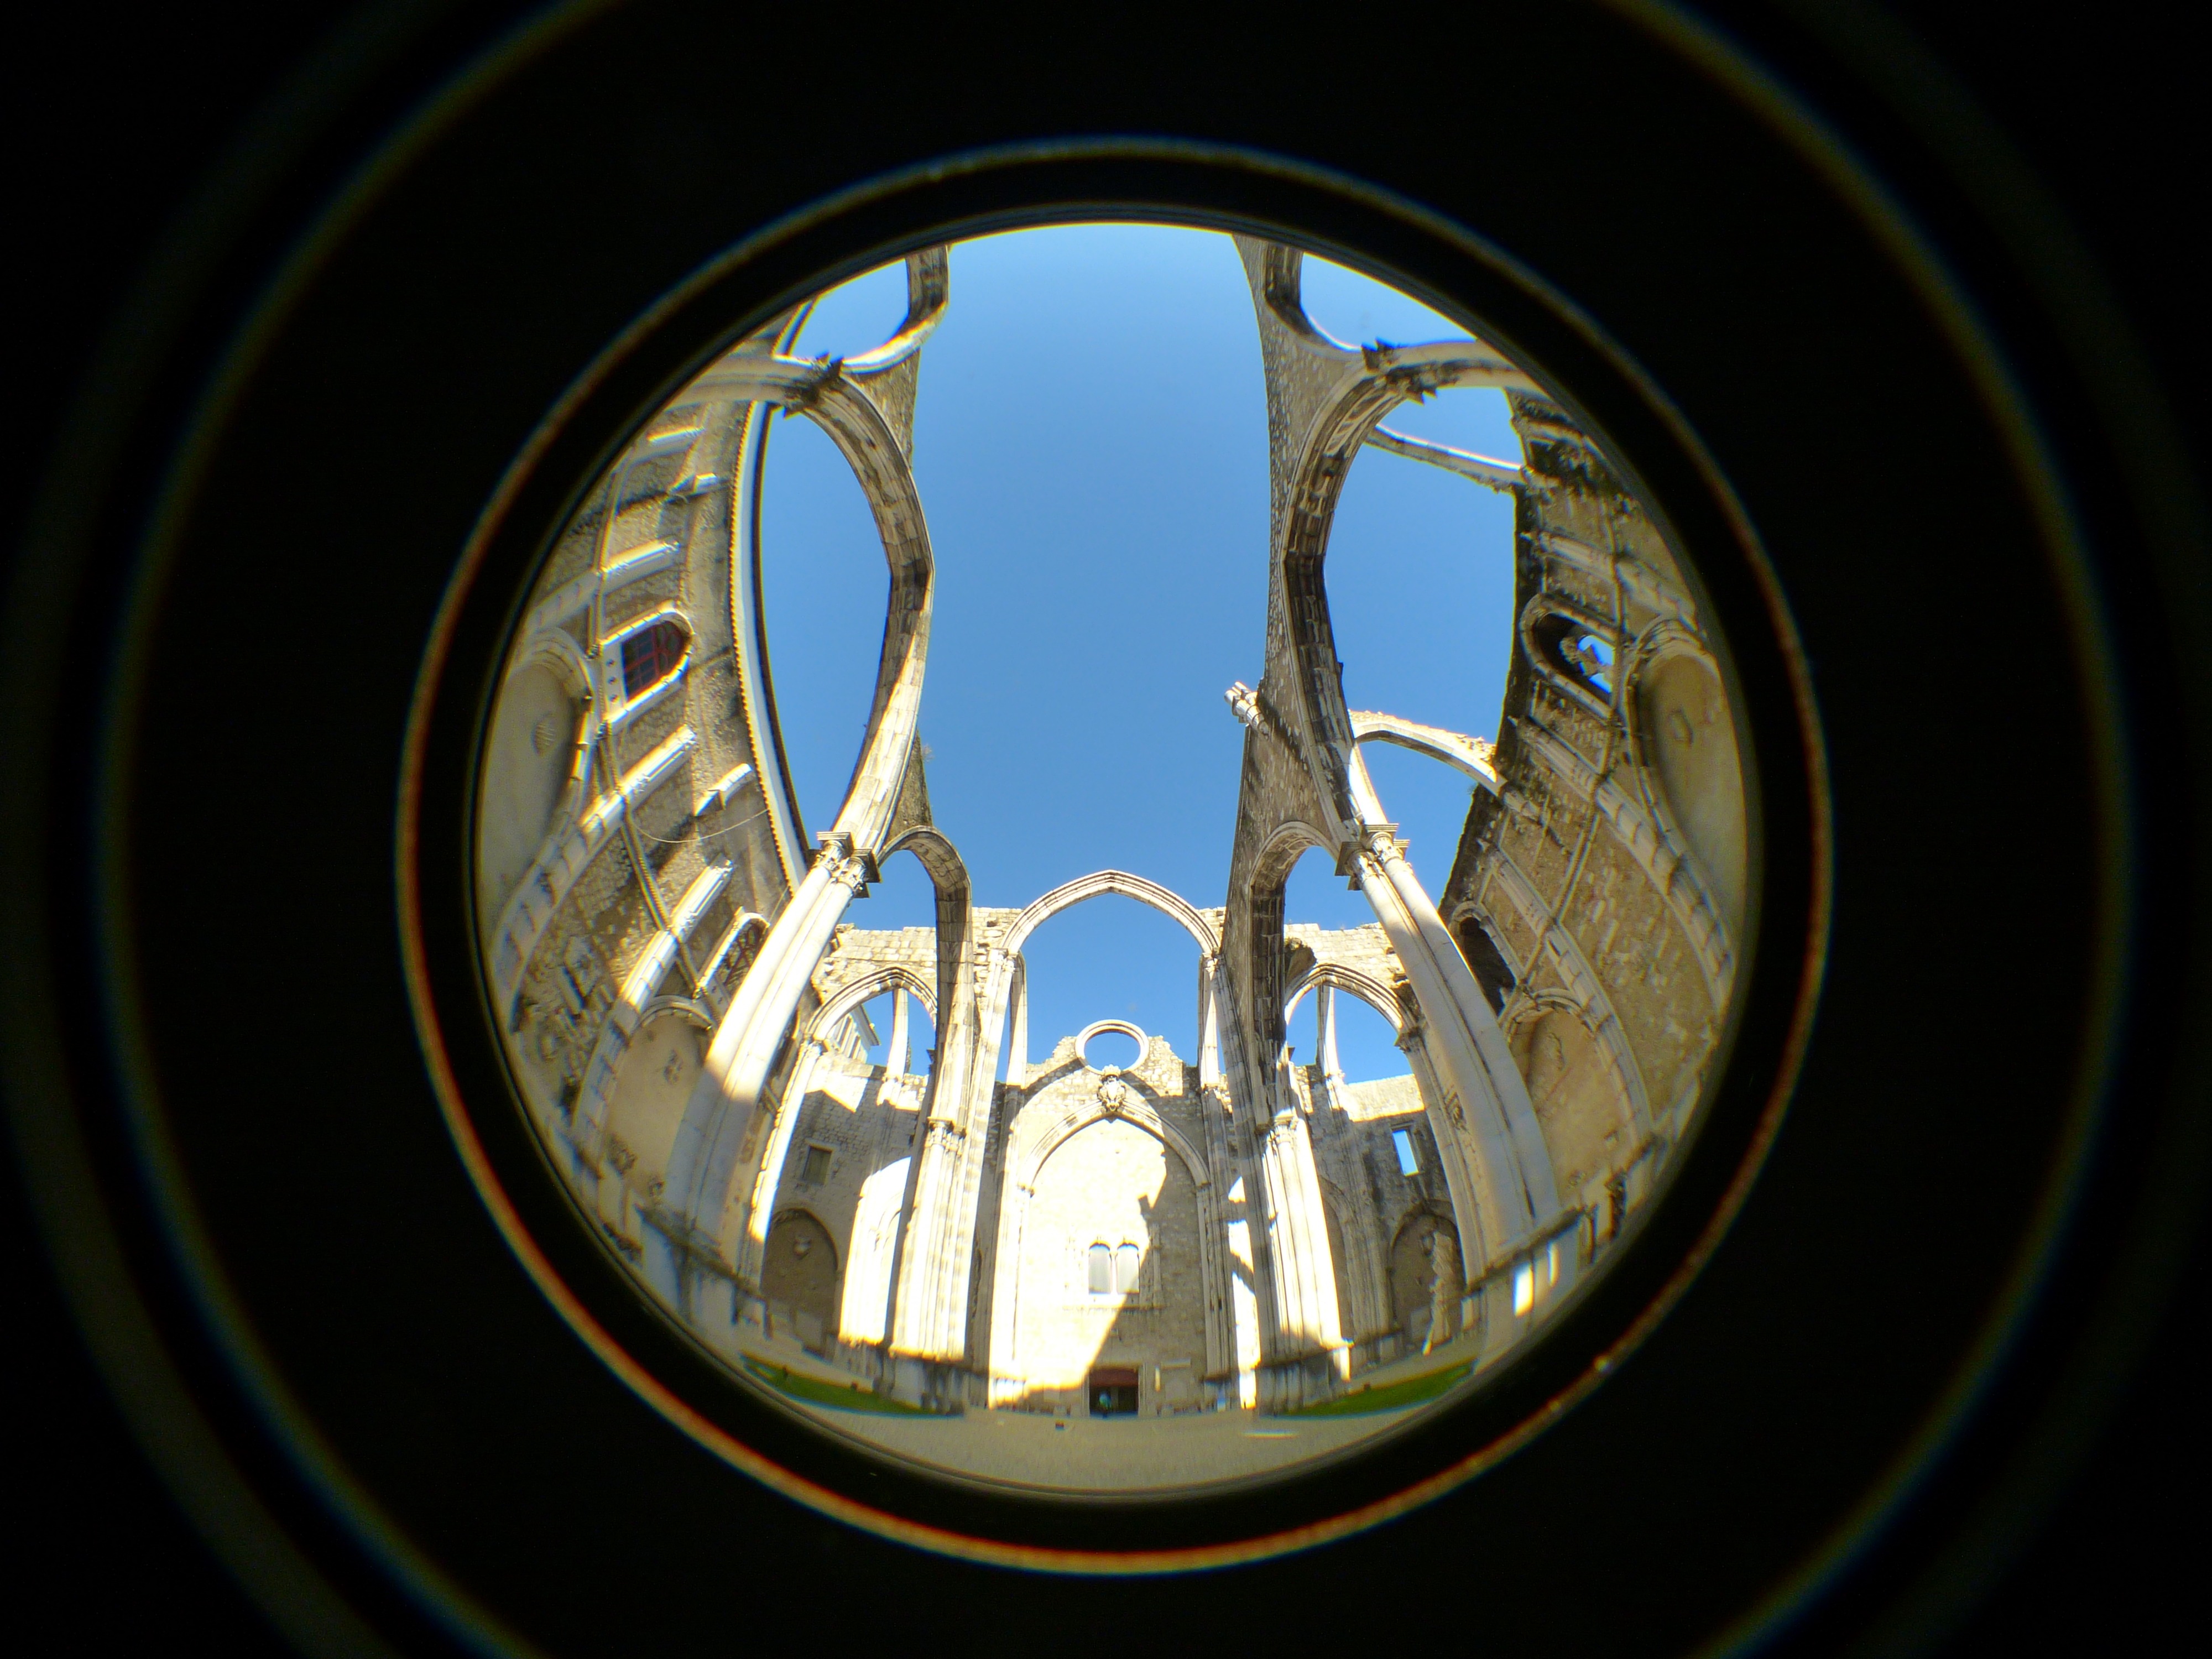
light, sky, photography, wheel, window, glass, reflection, museum, color, darkness, blue, ruin, gothic, circle, destroyed, close up, porthole, symmetry, marble, portugal, nave, earthquake, shape, lisbon, columnar, remains of a wall, macro photography, fisheye lens, former monastery, atmosphere of earth, convento do carmo, carmelite order